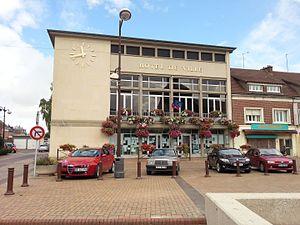
La mairie de Grandvilliers
Grandvilliers est une commune française située dans le département de l'Oise, en région Hauts-de-France.